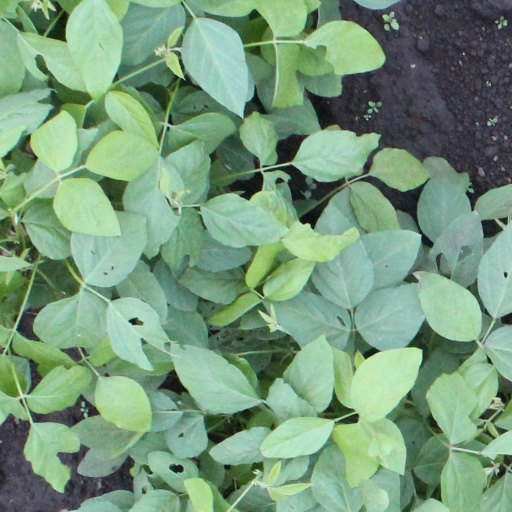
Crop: soybean